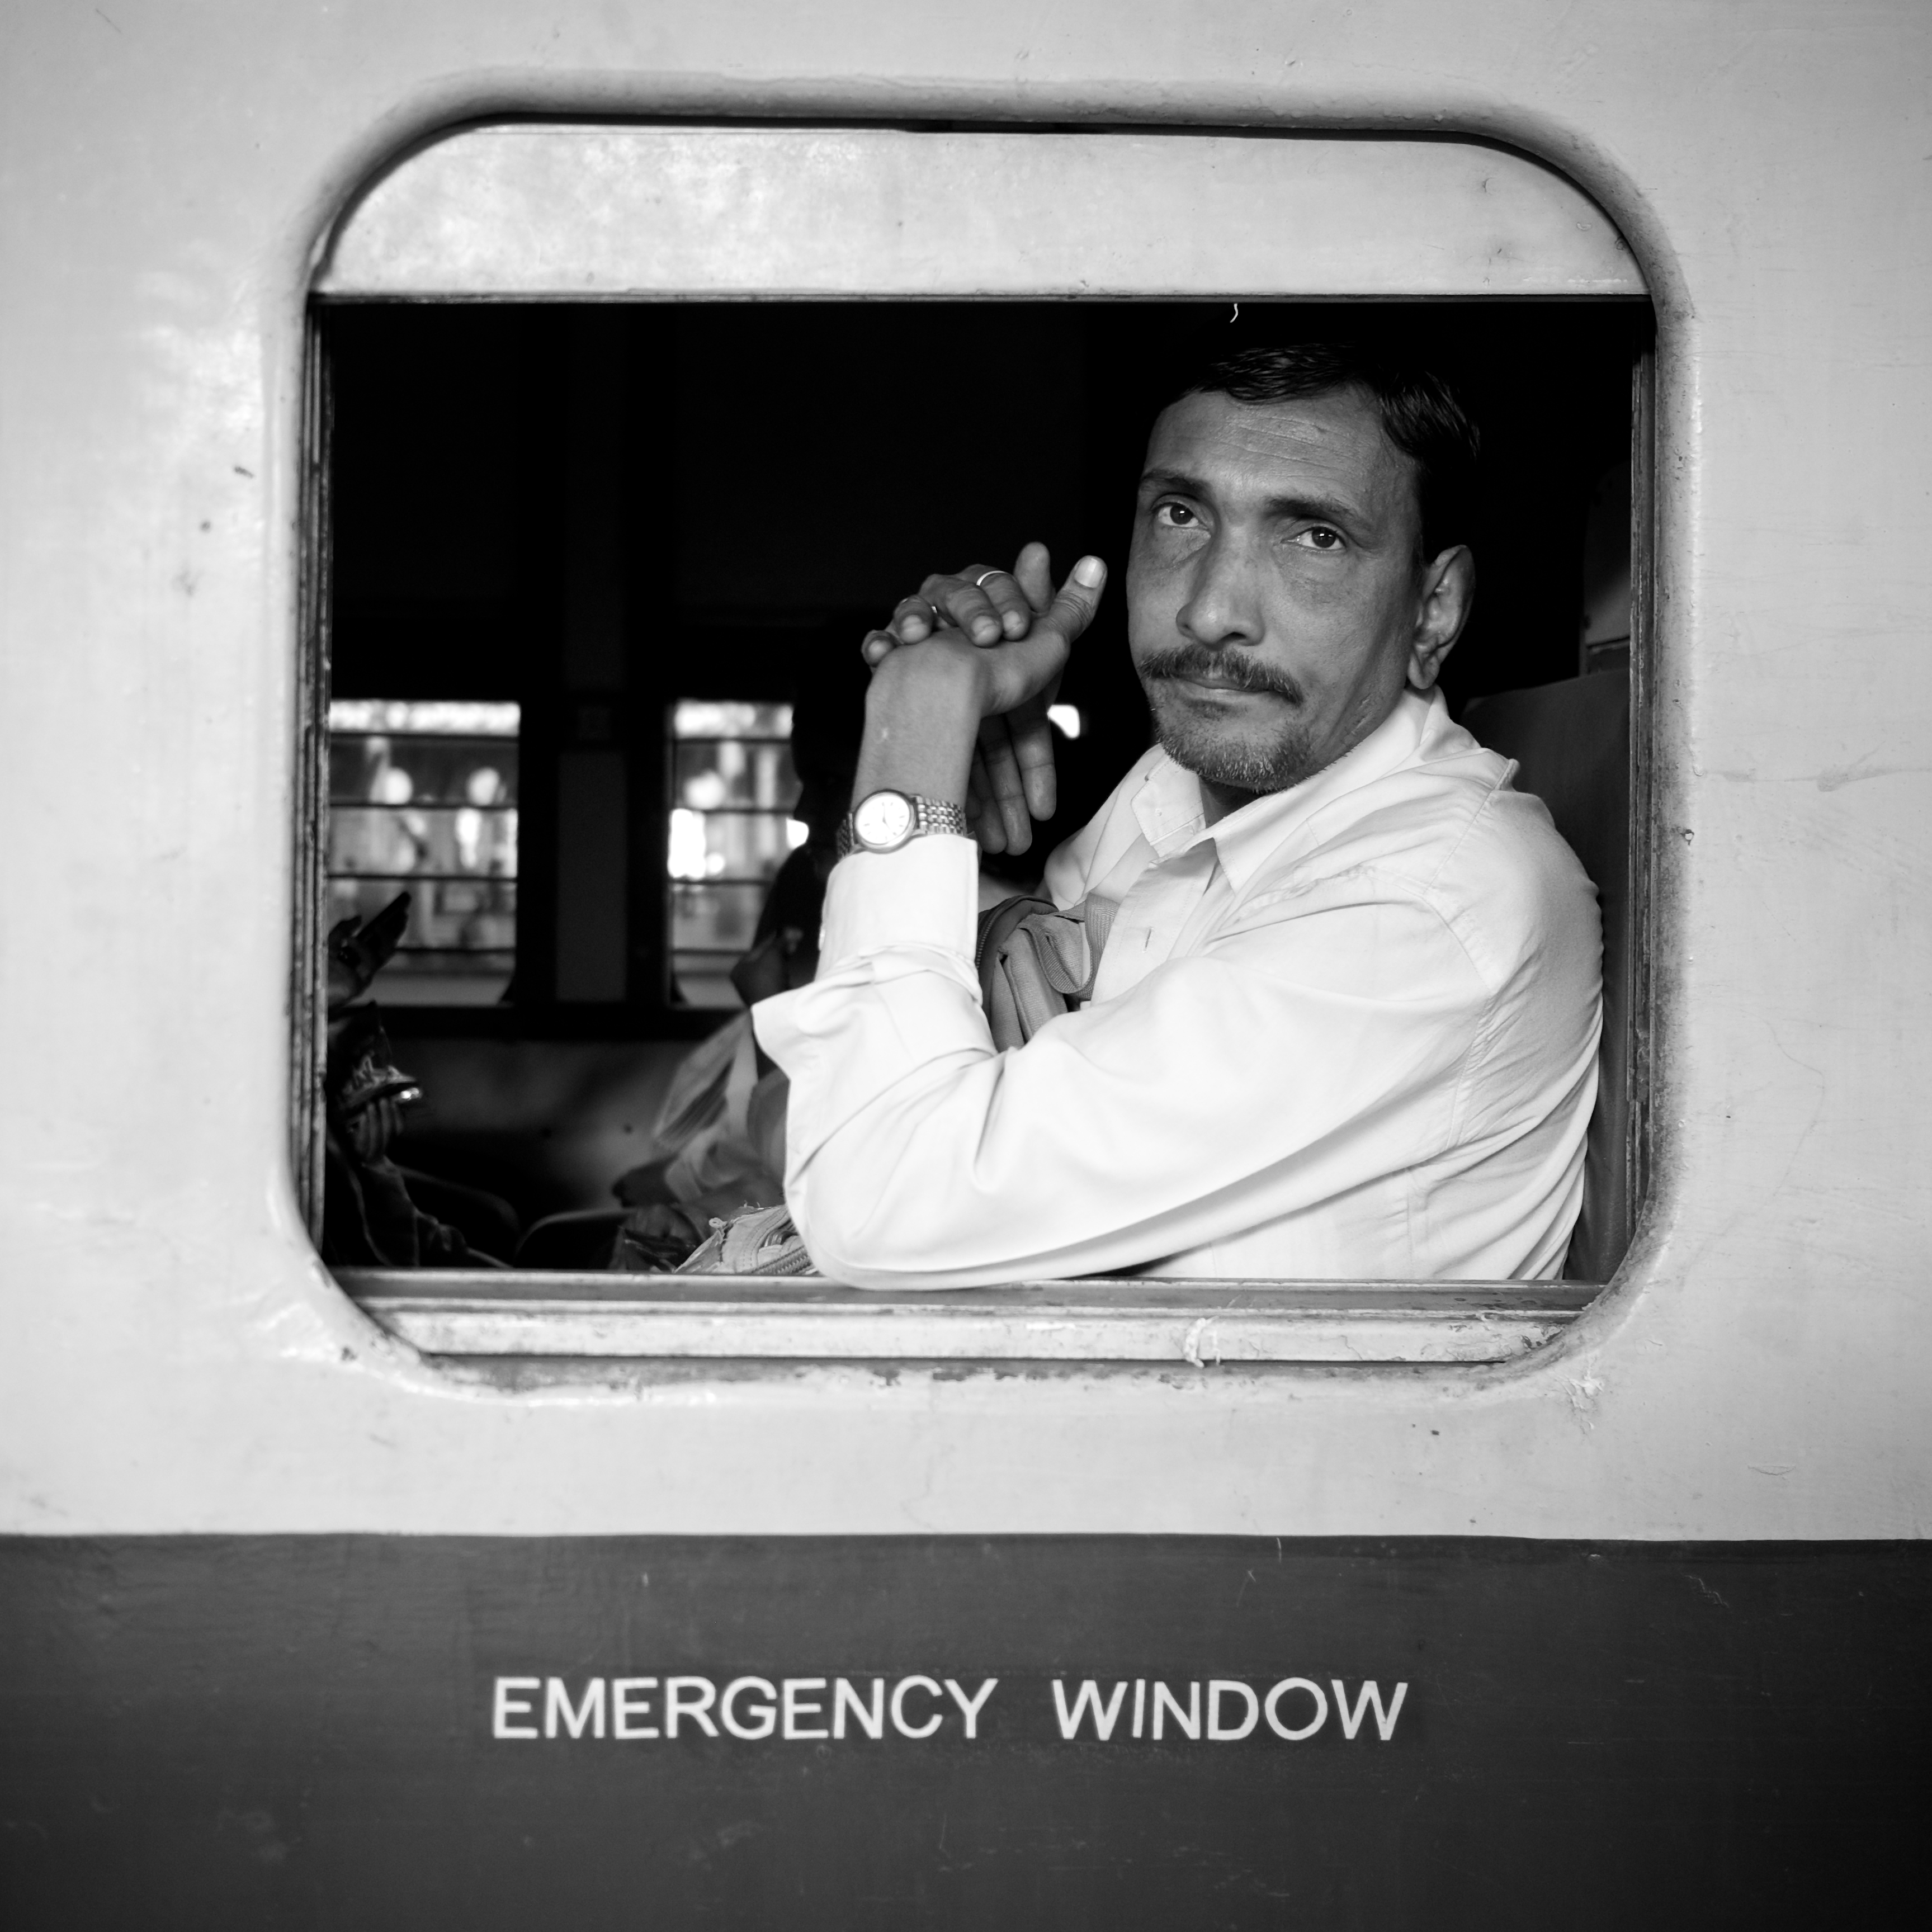
man, person, black and white, white, street, photography, ebook, portrait, training, black, monochrome, streetphotography, flickr, thomas, video, olympus, photograph, omd, image, fuji, shape, leica, monochrom, leuthard, hcb, thomasleuthard, monochrome photography, film noir